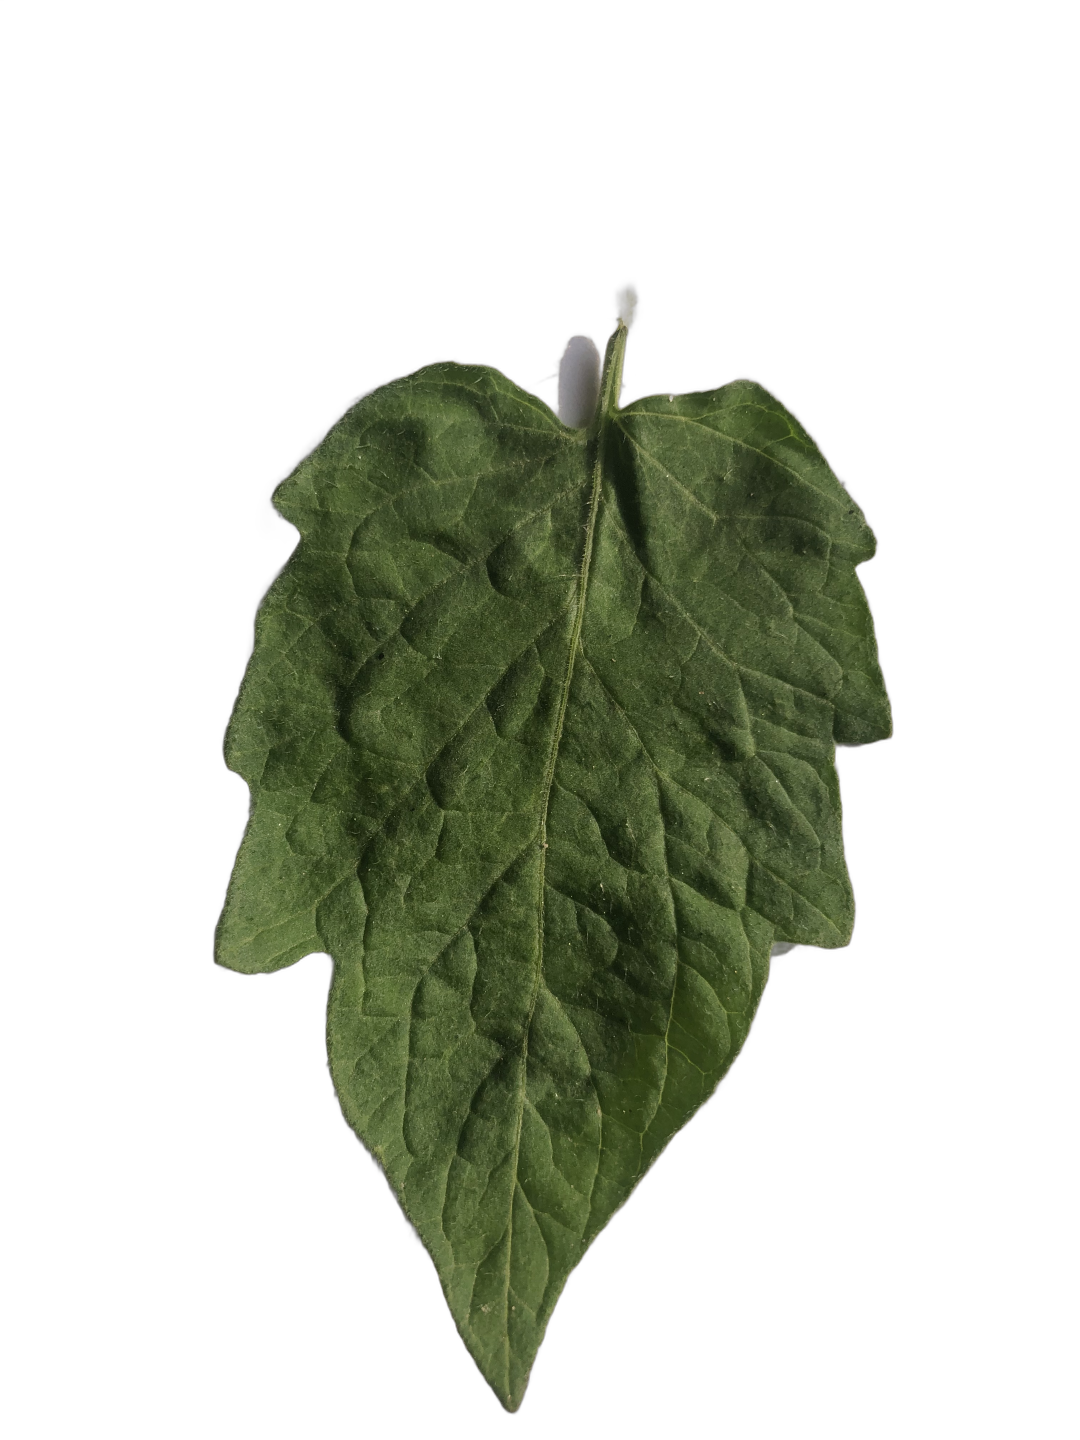
Crop: Tomato
Label: Healthy